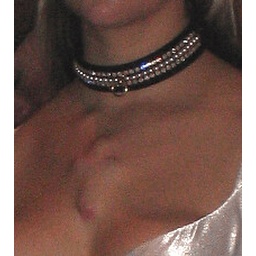
This girl with a cross implant was at Sadisco in Phoenix, AZ.